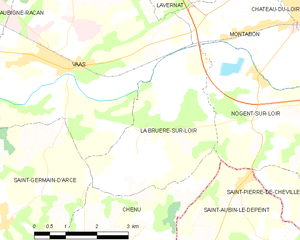
Carte des communes françaises